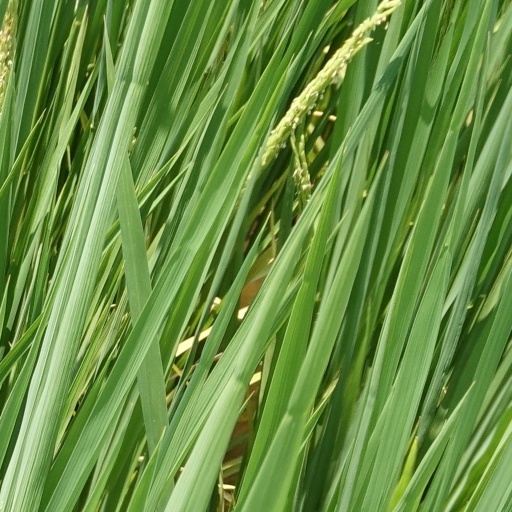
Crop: rice